Codex

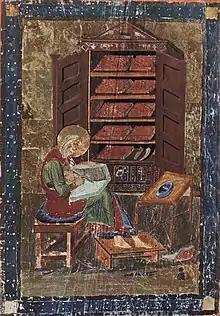
Early medieval bookcase containing about ten codices depicted in the Codex Amiatinus ( 700)

The Romans used precursors made of reusable wax-covered tablets of wood for taking notes and other informal writings. Two ancient polyptychs, a "pentaptych" and "octoptych" excavated at Herculaneum, used a unique connecting system that presages later sewing on of thongs or cords. A first evidence of the use of papyrus in codex form comes from the Ptolemaic period in Egypt, as a find at the University of Graz shows.